Raid at Cabanatuan

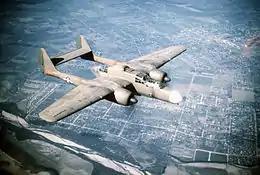
A P-61 Black Widow, similar to the one that distracted Japanese guards as American forces crawled towards the camp

One of Prince's primary concerns was the flatness of the countryside. The Japanese had kept the terrain clear of vegetation to ensure that approaching guerrilla attacks could be seen as well as to spot prisoner escapes. Prince knew his Rangers would have to crawl through a long, open field on their bellies, right under the eyes of the Japanese guards. There would only be just over an hour of full darkness, as the sun set below the horizon and the moon rose. This would still present the possibility of the Japanese guards noticing their movement, especially with a nearly full moon. If the Rangers were discovered, the only planned response was for everyone to immediately stand up and rush the camp. The Rangers were unaware that the Japanese did not have any searchlights that could be used to illuminate the perimeter. Pajota suggested that to distract the guards, a United States Army Air Forces (USAAF) airplane should buzz the camp to divert the guards' eyes to the sky. Mucci agreed with the idea and a radio request was sent to command to ask for a plane to fly over the camp while the men made their way across the field. In preparation for possible injuries or wounds received during the encounter with the Japanese, the battalion surgeon, Cpt. Jimmy Fisher, developed a makeshift hospital in the Platero schoolhouse.